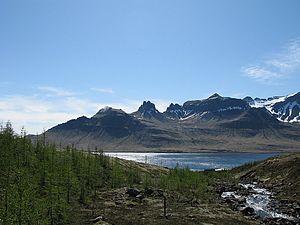
Stöðvarfjörður est une localité islandaise de la municipalité de Fjarðabyggð située à l'est de l'île, dans la région d'Austurland. En 2011, le village comptait 203 habitants.